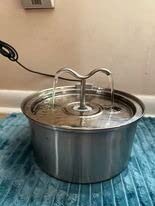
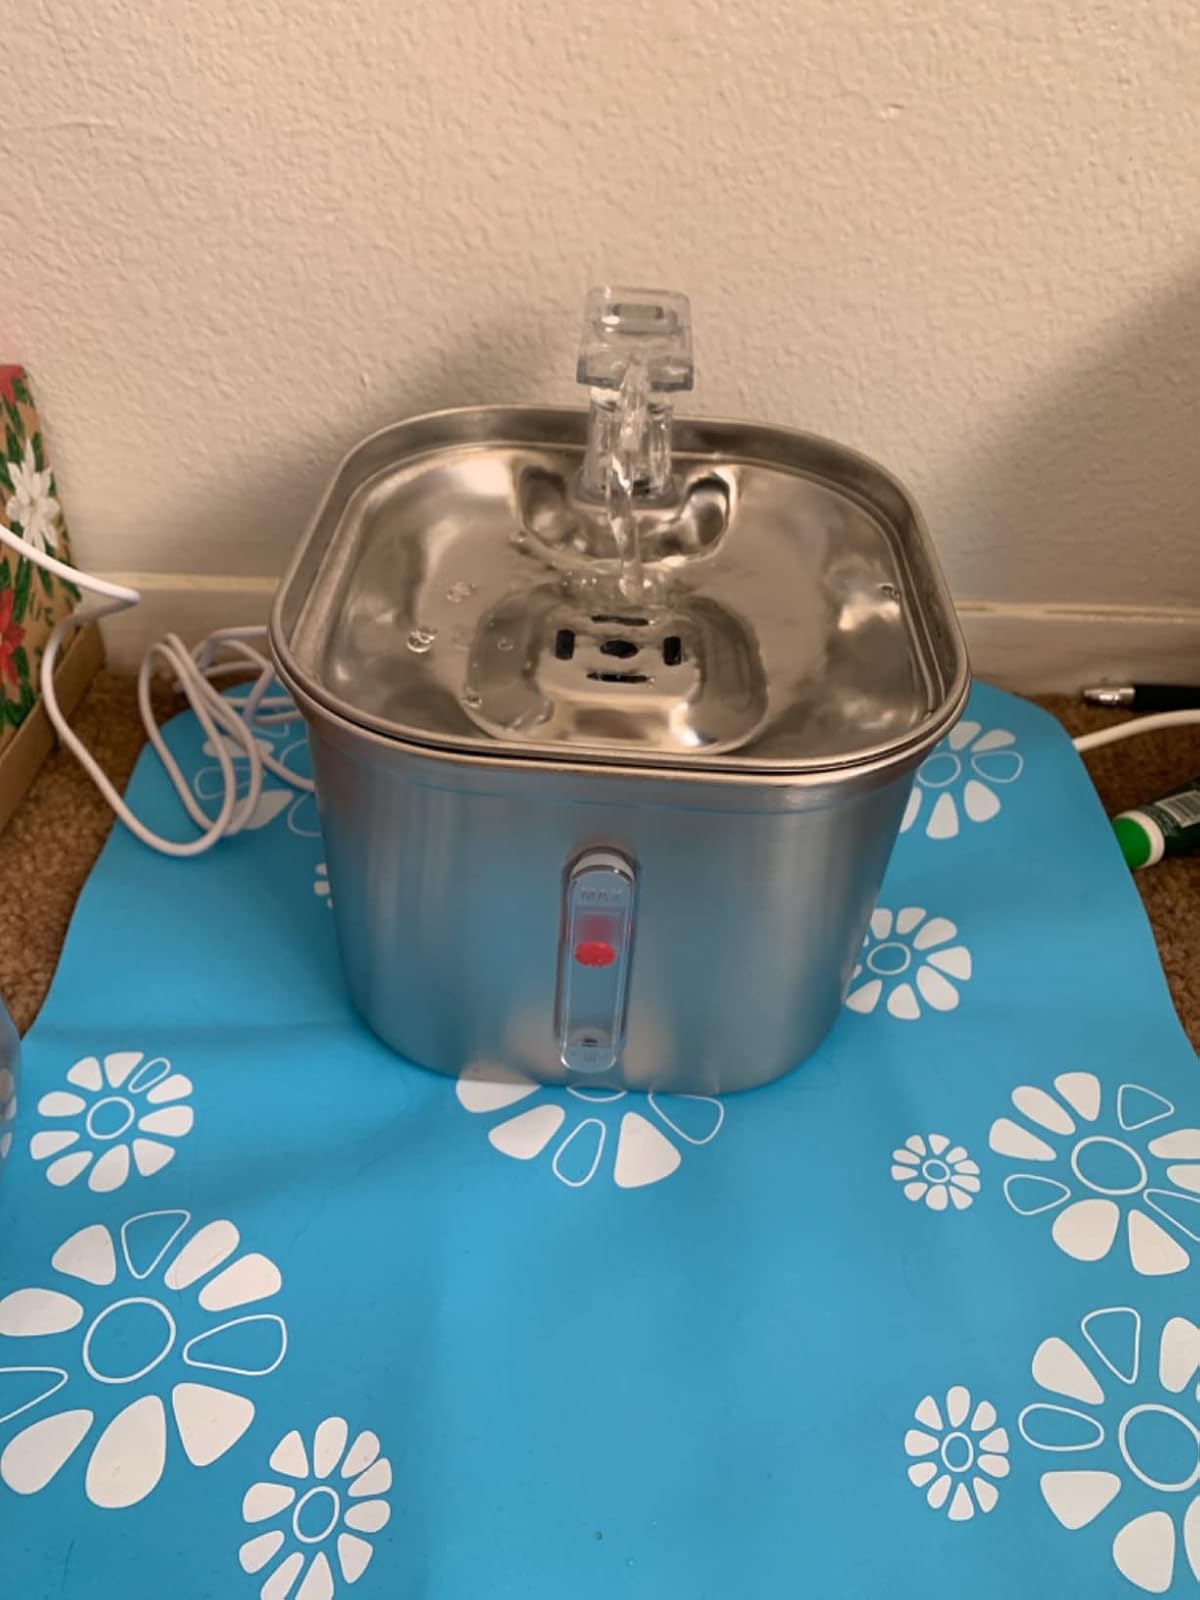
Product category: items_bowl
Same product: no